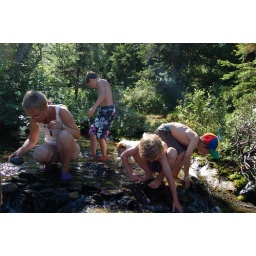
Many,many streams run near our house. What fun to play in clear running (potable!) water.